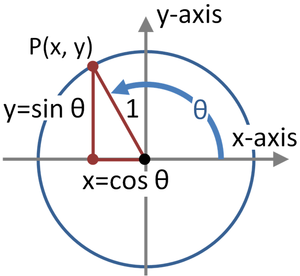
L'identité trigonométrique pythagoricienne est une identité trigonométrique exprimant le théorème de Pythagore en termes de fonctions trigonométriques. Avec les formules de somme d'angles, c'est l'une des relations fondamentales entre les fonctions sinus et cosinus.